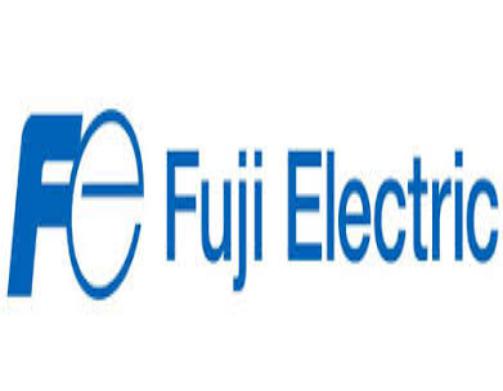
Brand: Fuji Electric
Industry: Electronic